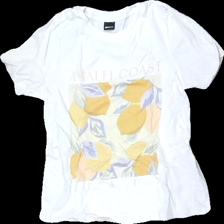
View: front
Type: T-shirt
Category: Ladies
Brand: Gina Tricot
Colors: White, Yellow, Blue, Multicolor
Material: 100% Cotton
Pattern: Other
Cut: Regular, C-collar
Size: S
Season: All
Stains: Minor
Damage: stain
Damage location: middle left
Price range: <50
Recommended usage: Export
Description: White t-shirt with print